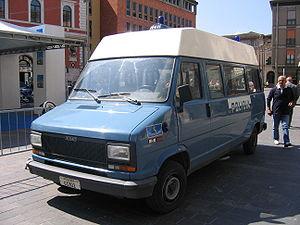
Le moteur Sofim 8140 est un moteur thermique à combustion interne, diesel quatre temps, avec 4 cylindres en ligne alésés directement dans le bloc en fonte, refroidi par eau, doté d'un vilebrequin sur 5 paliers, avec arbre à cames en tête entraîné par une courroie de distribution crantée. La culasse est en aluminium avec les soupapes en tête. Le moteur a été développé et produit par la société italienne SOFIM S.p.A. dont la conception a été achevée en 1974. Ce moteur a été lancé en 2 cylindrées 2,0 et 2,4 litres, puis en 2,5 et 3,0 litres en versions 8 soupapes. Les versions les plus récentes existent également en 16 soupapes.
Citroën C25 - Peugeot J5 - Talbot Express - Fiat Ducato I sont des véhicules utilitaires issus de la collaboration entre les constructeurs PSA Peugeot Citroën et Fiat.
Les Fiat Ducato et ses versions Citroën Jumper et Peugeot Boxer sont des véhicules utilitaires lourds, vendus sous les marques Fiat, Citroën, Peugeot et Ram Trucks. Ils sont fabriqués par Sevel S.p.A qui est une société conjointe PSA Peugeot Citroën - Fiat formée en 1978 et sous direction Fiat Professional. La version américanisée du Ducato, Ram ProMaster, est assemblée dans l'ex usine Chrysler de Saltillo, à partir d'éléments détachés fournis par l'usine italienne.